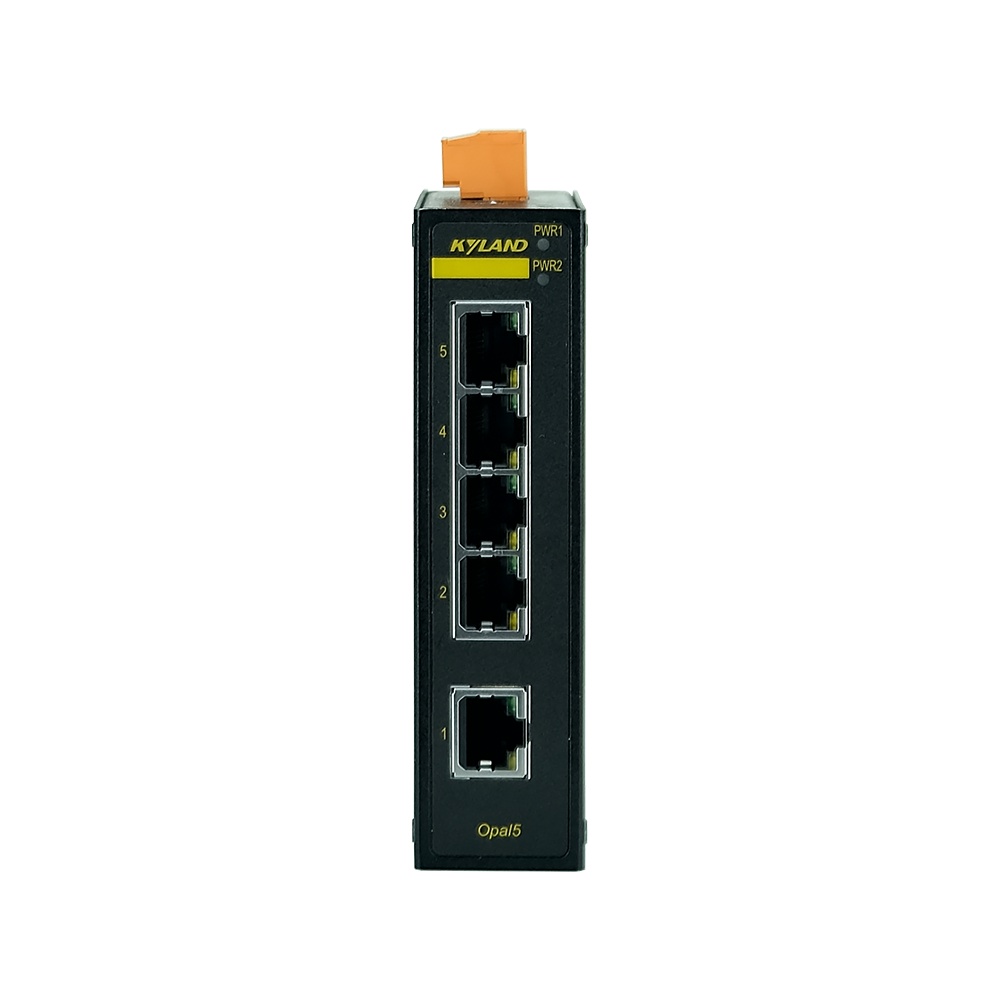
Opal5-5T-LV-LV
5 Port Entry-level Unmanaged DIN-Rail Switch, 5x10/100Base-T(X) RJ45 ports; 12-48VDC/18-30VAC, redundant power inputs, -40...+75C
Brand: Kyland
Category: Electronics > Networking > Hubs & Switches > Smart Switches